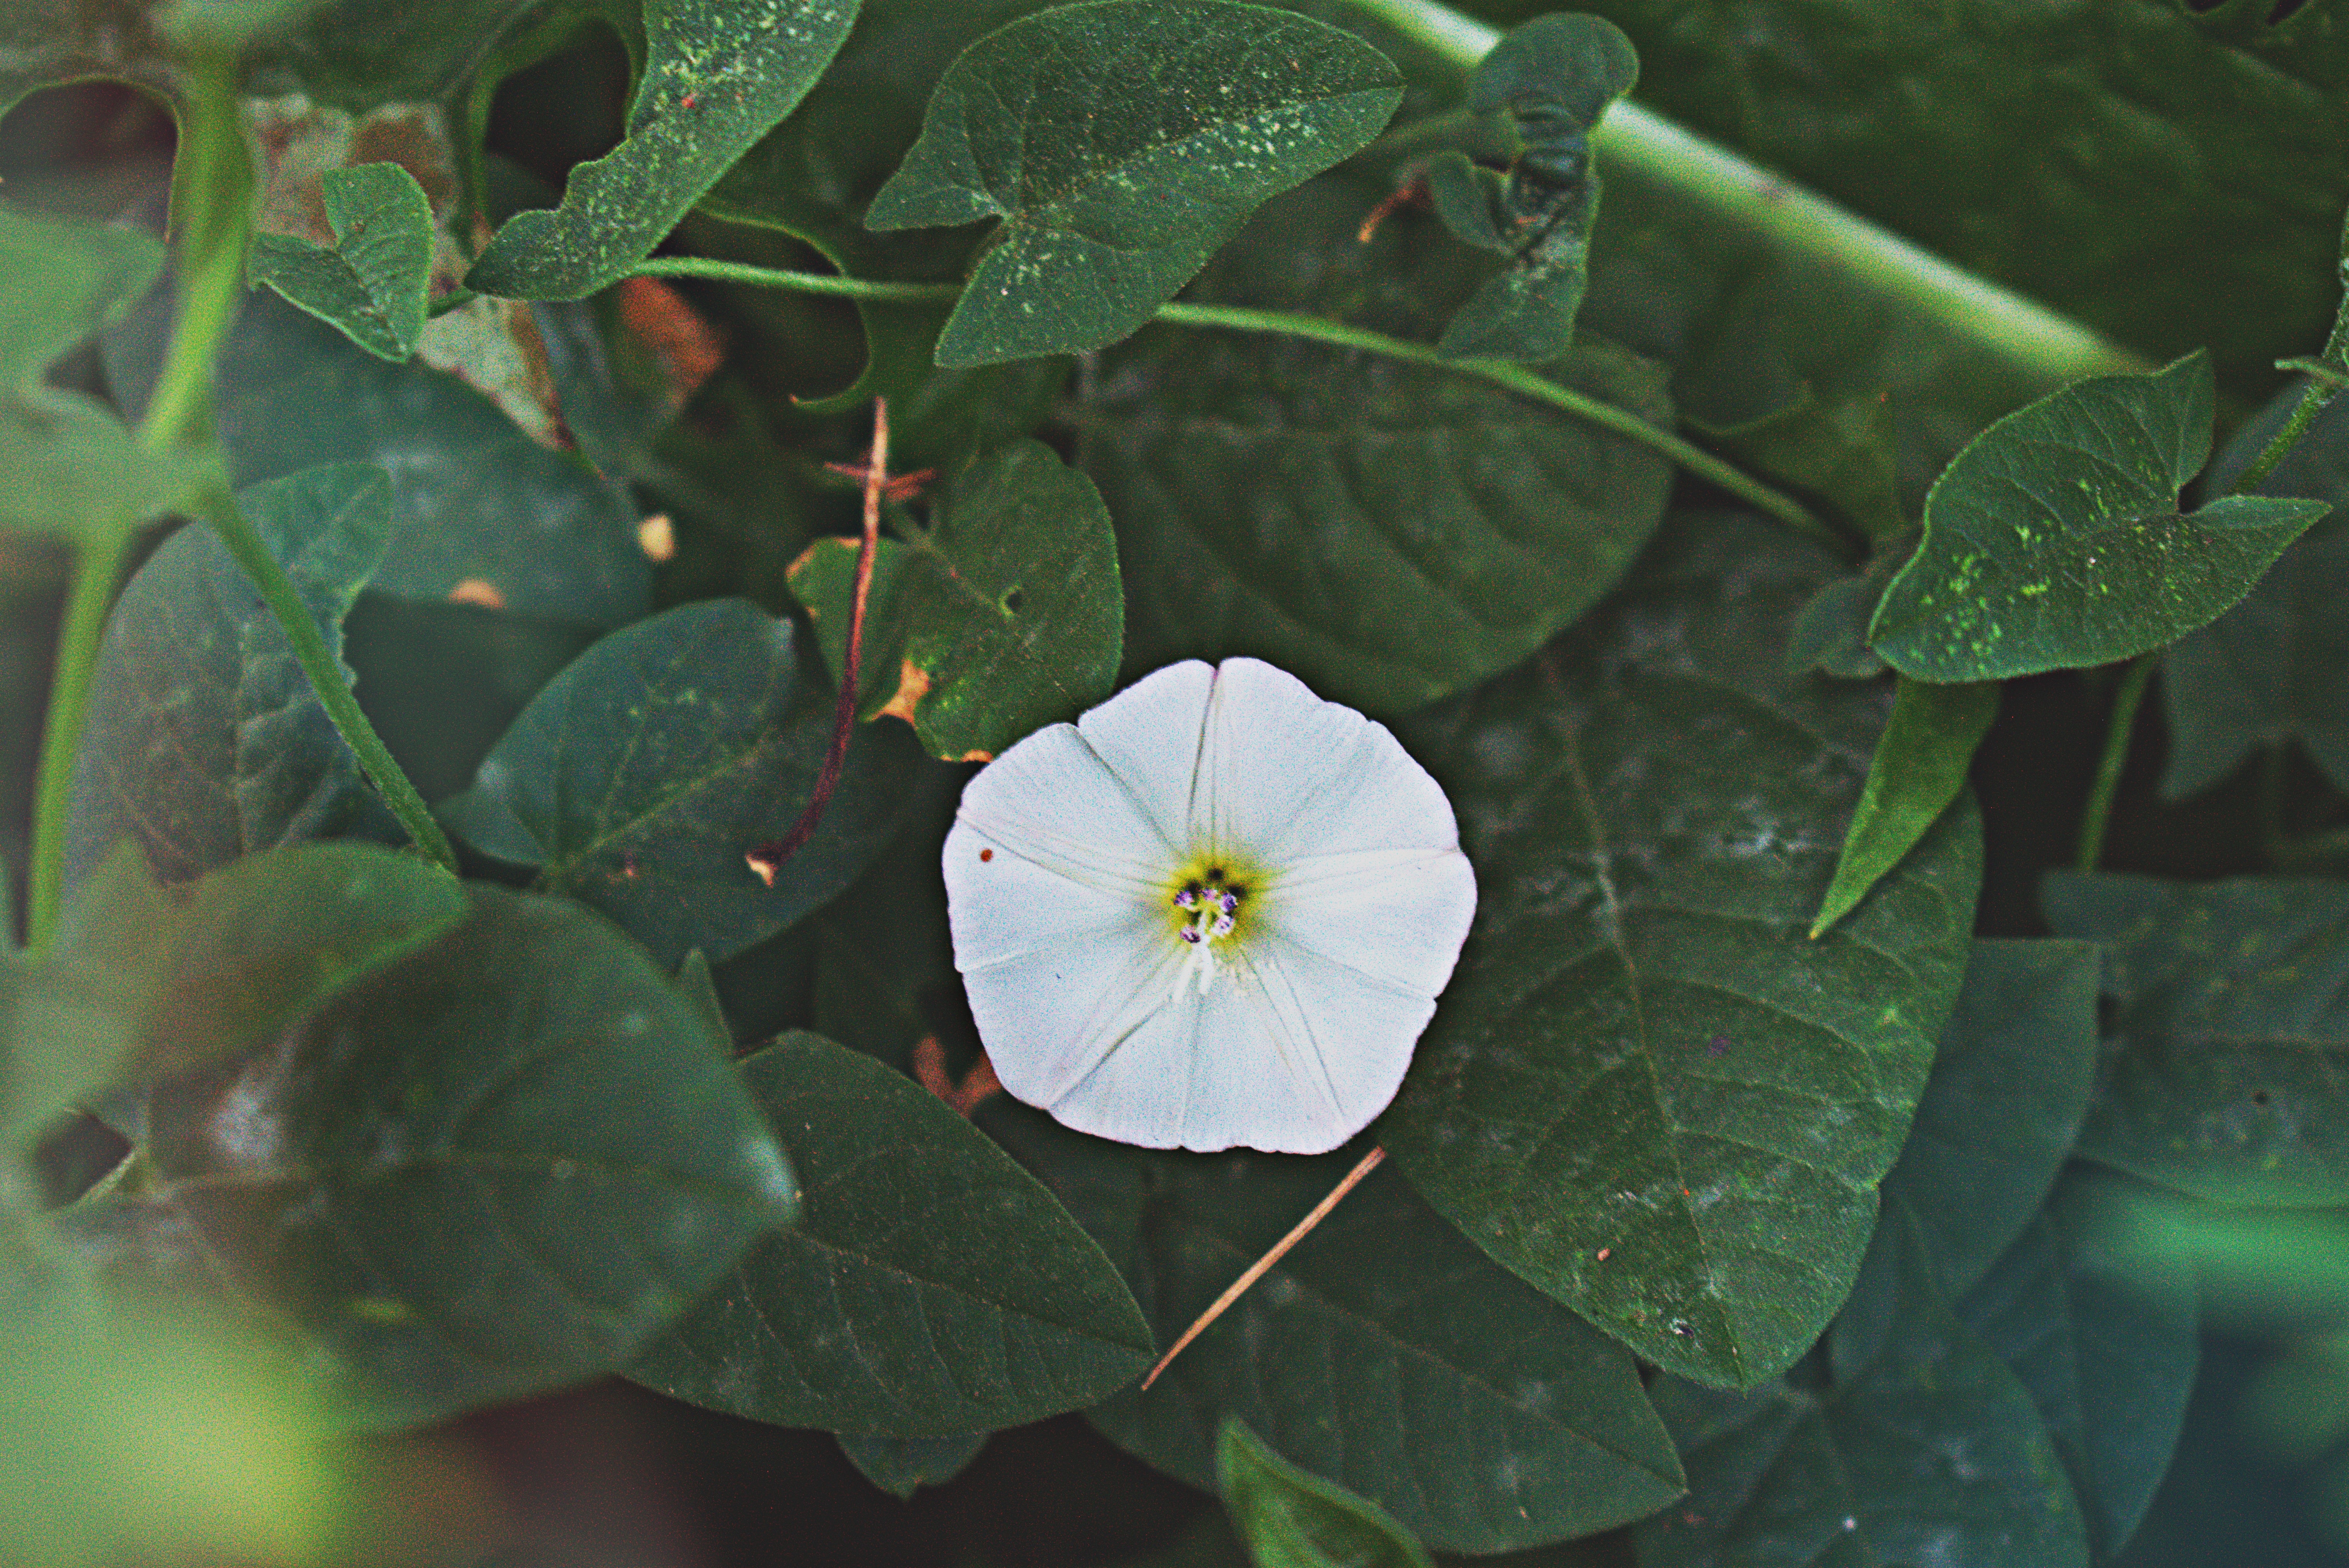
wild sweet potato, flower, leaf, plant, morning glory family, datura, botany, flowering plant, morning glory, solanales, petal, beach moonflower, organism, datura inoxia, wildflower, nightshade family, annual plant, perennial plant